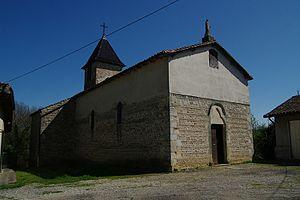
La Chapelle-du-Châtelard est une commune française, située dans le département de l'Ain en région Auvergne-Rhône-Alpes.
La chapelle Notre-Dame-de-Beaumont est une église située à La Chapelle-du-Châtelard dans le département de l'Ain. Elle est la propriété de la commune.
Un sanctuaire à répit est un type de lieu saint rencontré en pays de tradition catholique. Selon la croyance populaire en certaines provinces, le « répit » est, chez un enfant mort-né, un retour temporaire à la vie le temps de lui conférer le baptême avant la mort définitive. Ayant été baptisé, l’enfant pourra de ce fait entrer en paradis au lieu d’errer éternellement dans les limbes où il serait privé de la vision de Dieu. Le répit n’est possible qu’en certains sanctuaires, le plus souvent consacrés à la Vierge dont l’intercession est nécessaire pour obtenir un miracle.
Cet article recense les monuments historiques de l'Ain, en France.